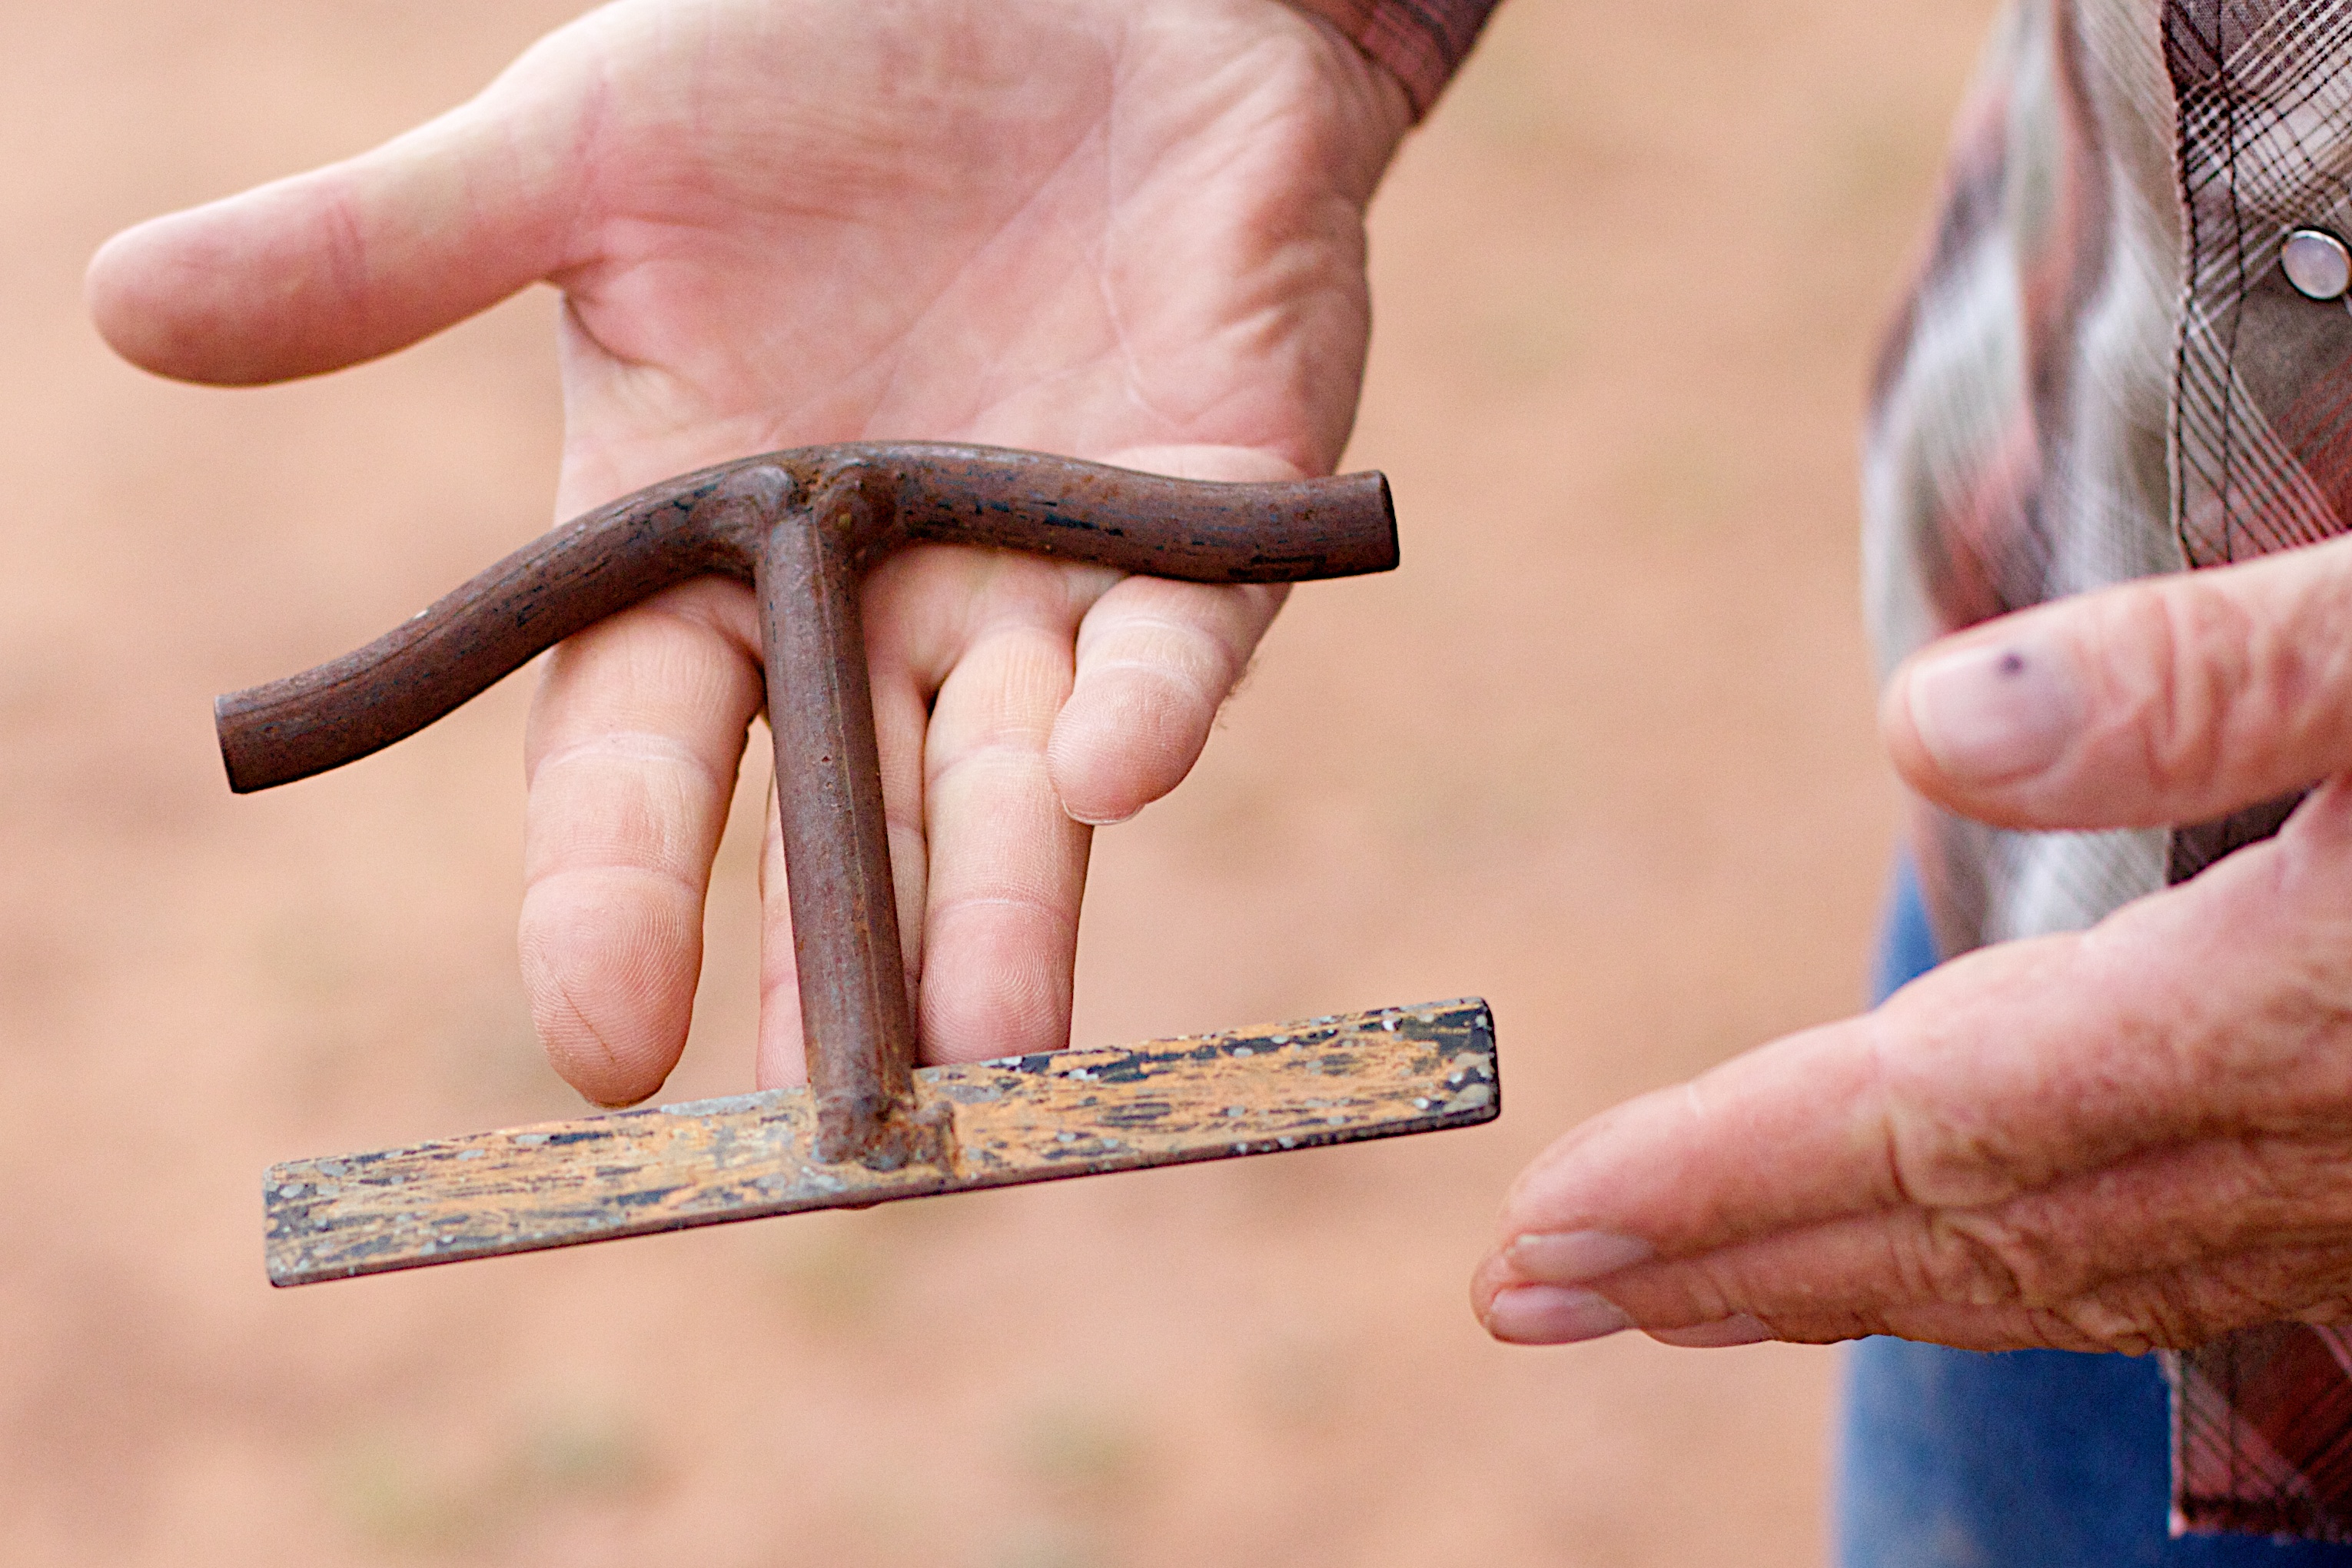
hand, wood, finger, close up, rockartranch, sense